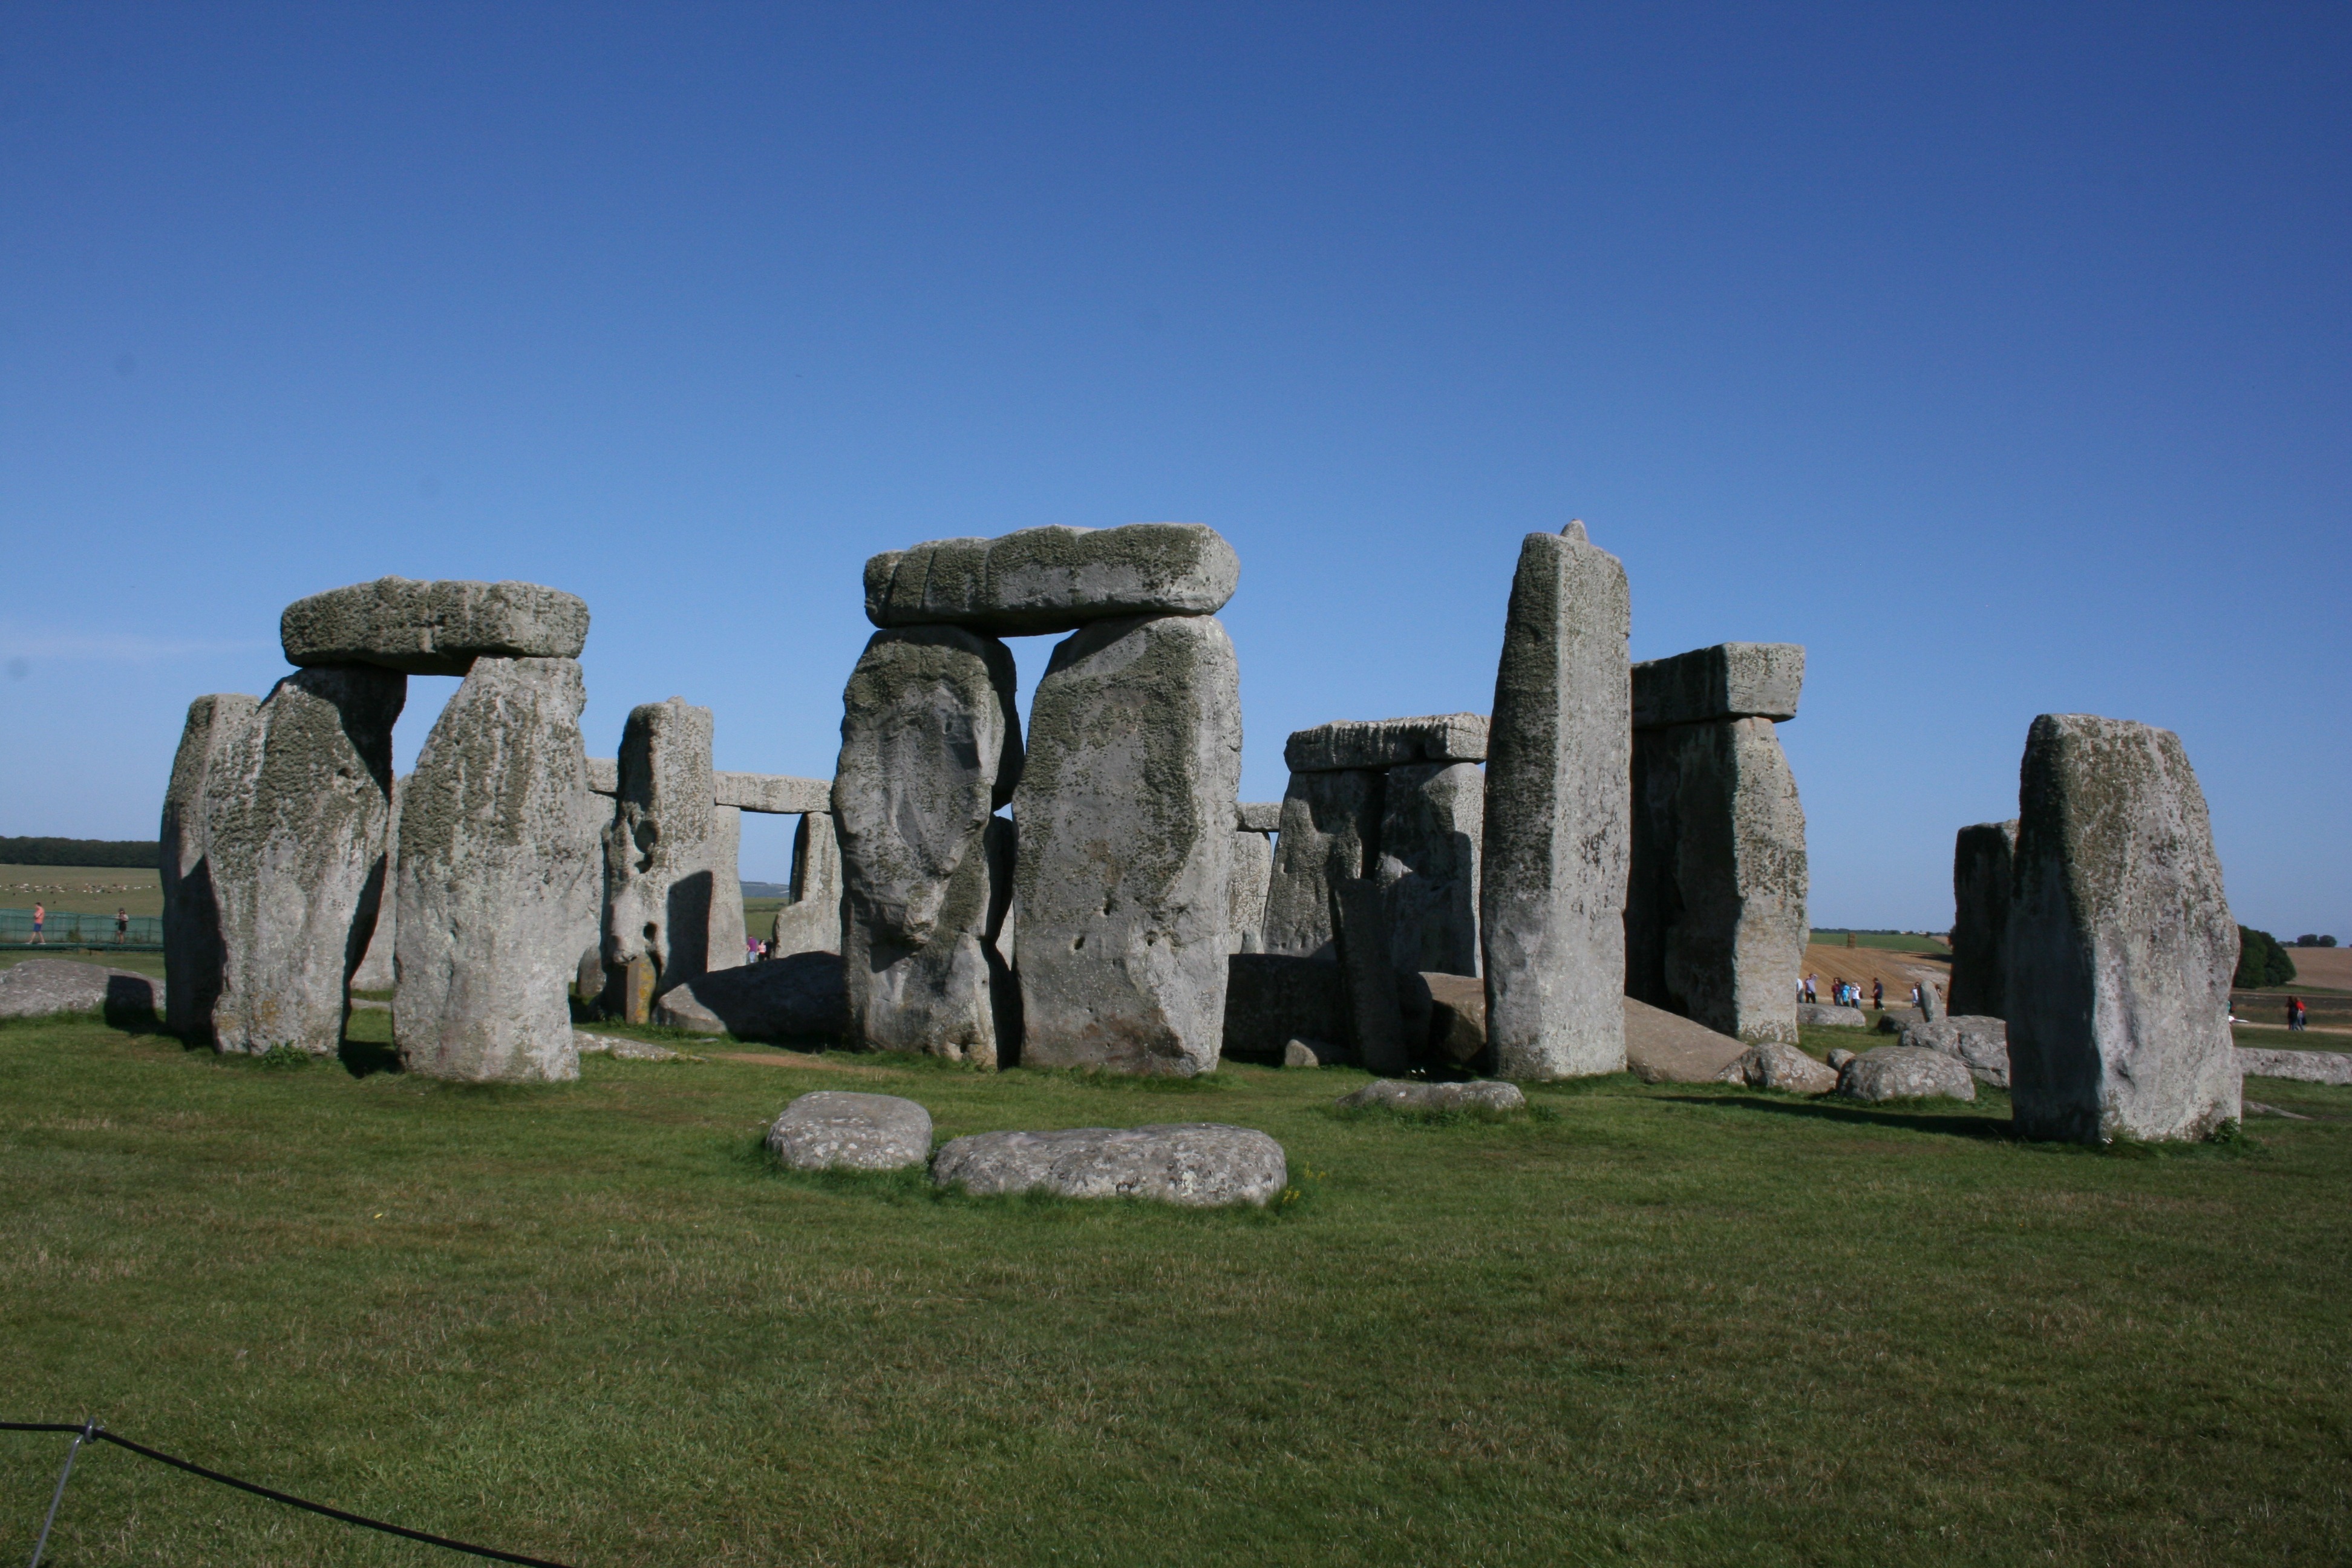
rock, structure, stone, monument, landmark, blue sky, england, ruins, stonehenge, monolith, archaeological site, megalith, historic site, ancient history